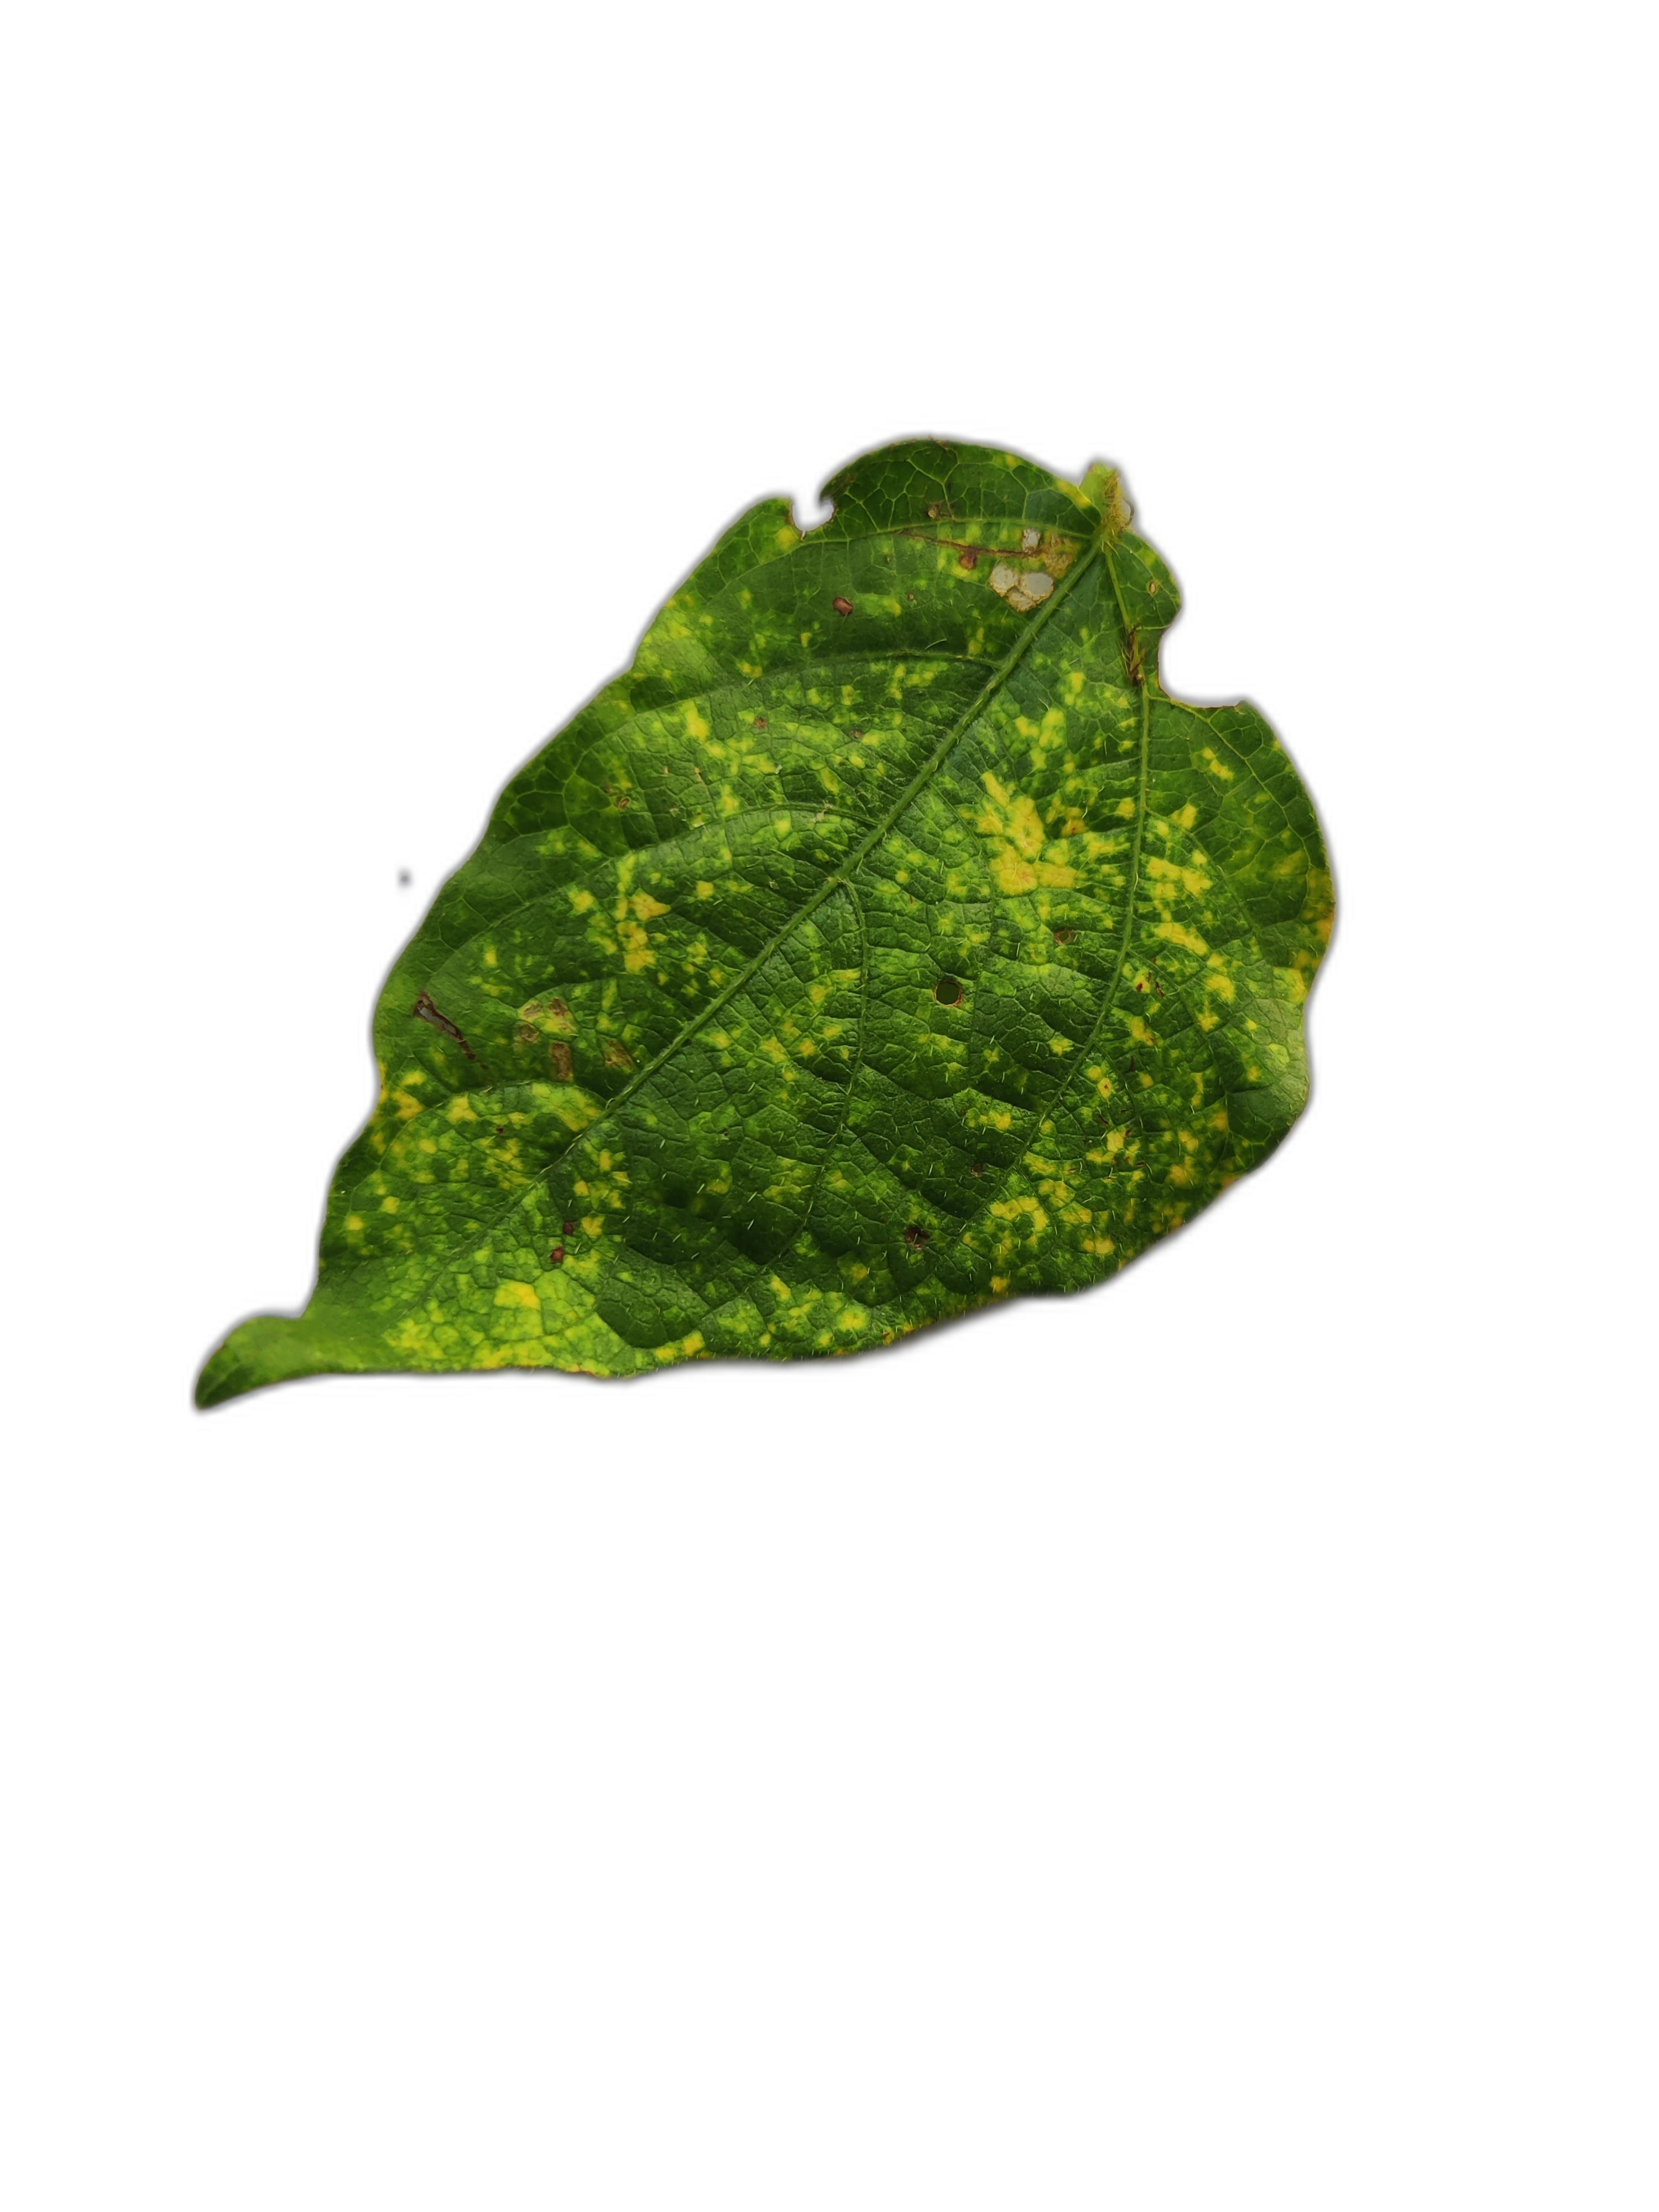
Label: Yellow Mosaic